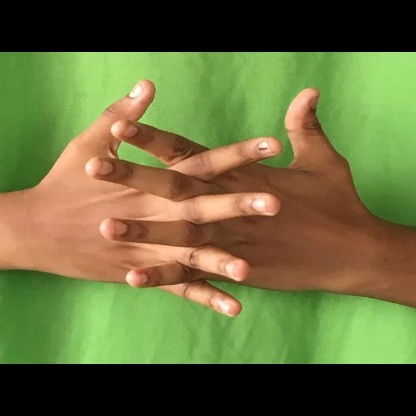
Mudra: Karkatta